Jonas Haas

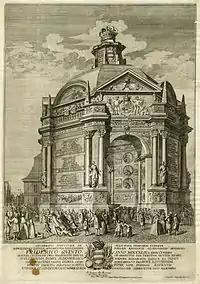
Temple of honor erected by the Copenhagen Magistrate in Gammeltorv square, to celebrate the 300 years jubilee of the ruling Oldenburg royal dynasty. Copperplate engraving by Jonas Haas, 1749

Haas was born in Nuremberg in 1720. After spending several years working in Hamburg, he moved to Copenhagen with several other of his fellow artists. Some of these included: Johan Martin Preisler and Carl Marcus Tuscher. In 1755, Haas was appointed official engraver for the University of Copenhagen.